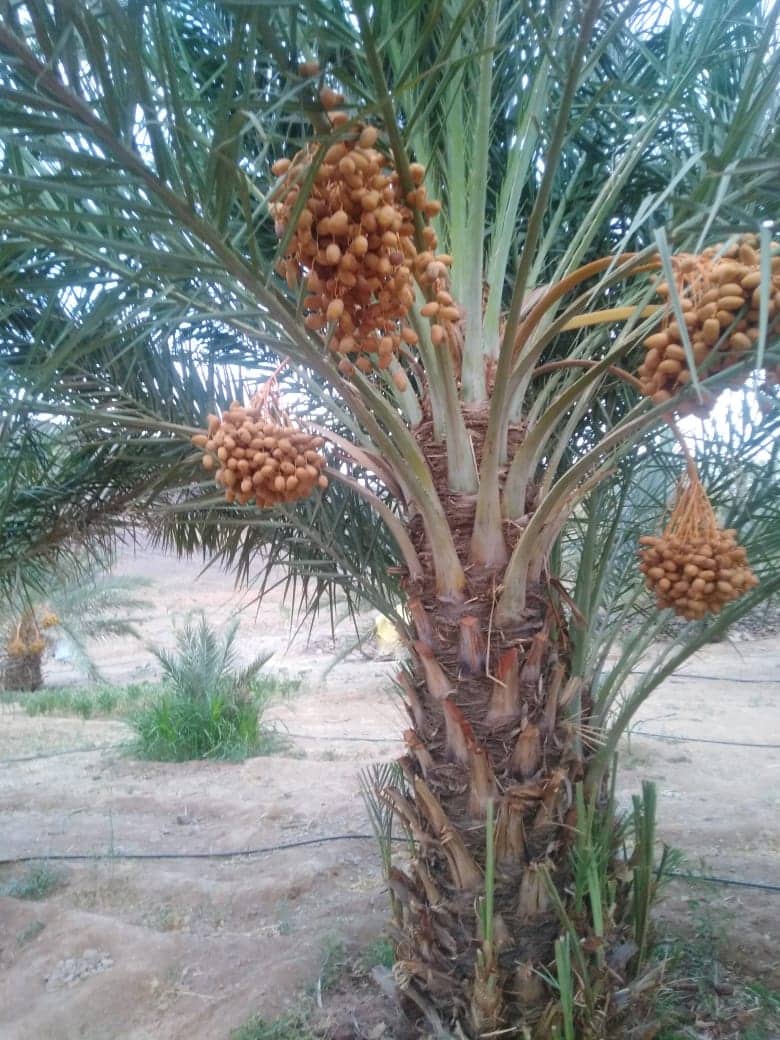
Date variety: Boufagous